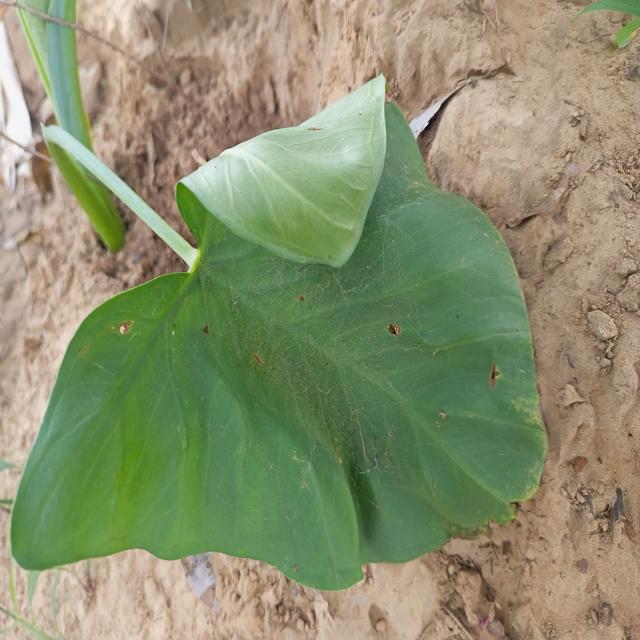
Label: Early_Blight